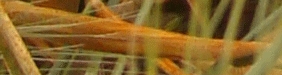
Label: Wheat___Brown_Rust